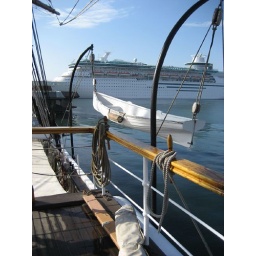
long boat and - drat! - friggin' cruise ship in the background